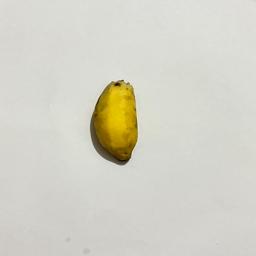
Banana variety: Sabri Kola